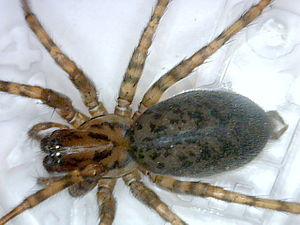
Coras medicinalis est une espèce d'araignées aranéomorphes de la famille des Agelenidae.